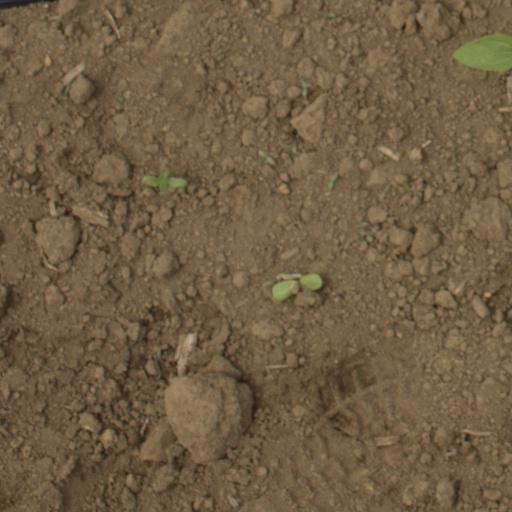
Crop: Jerusalem artichoke